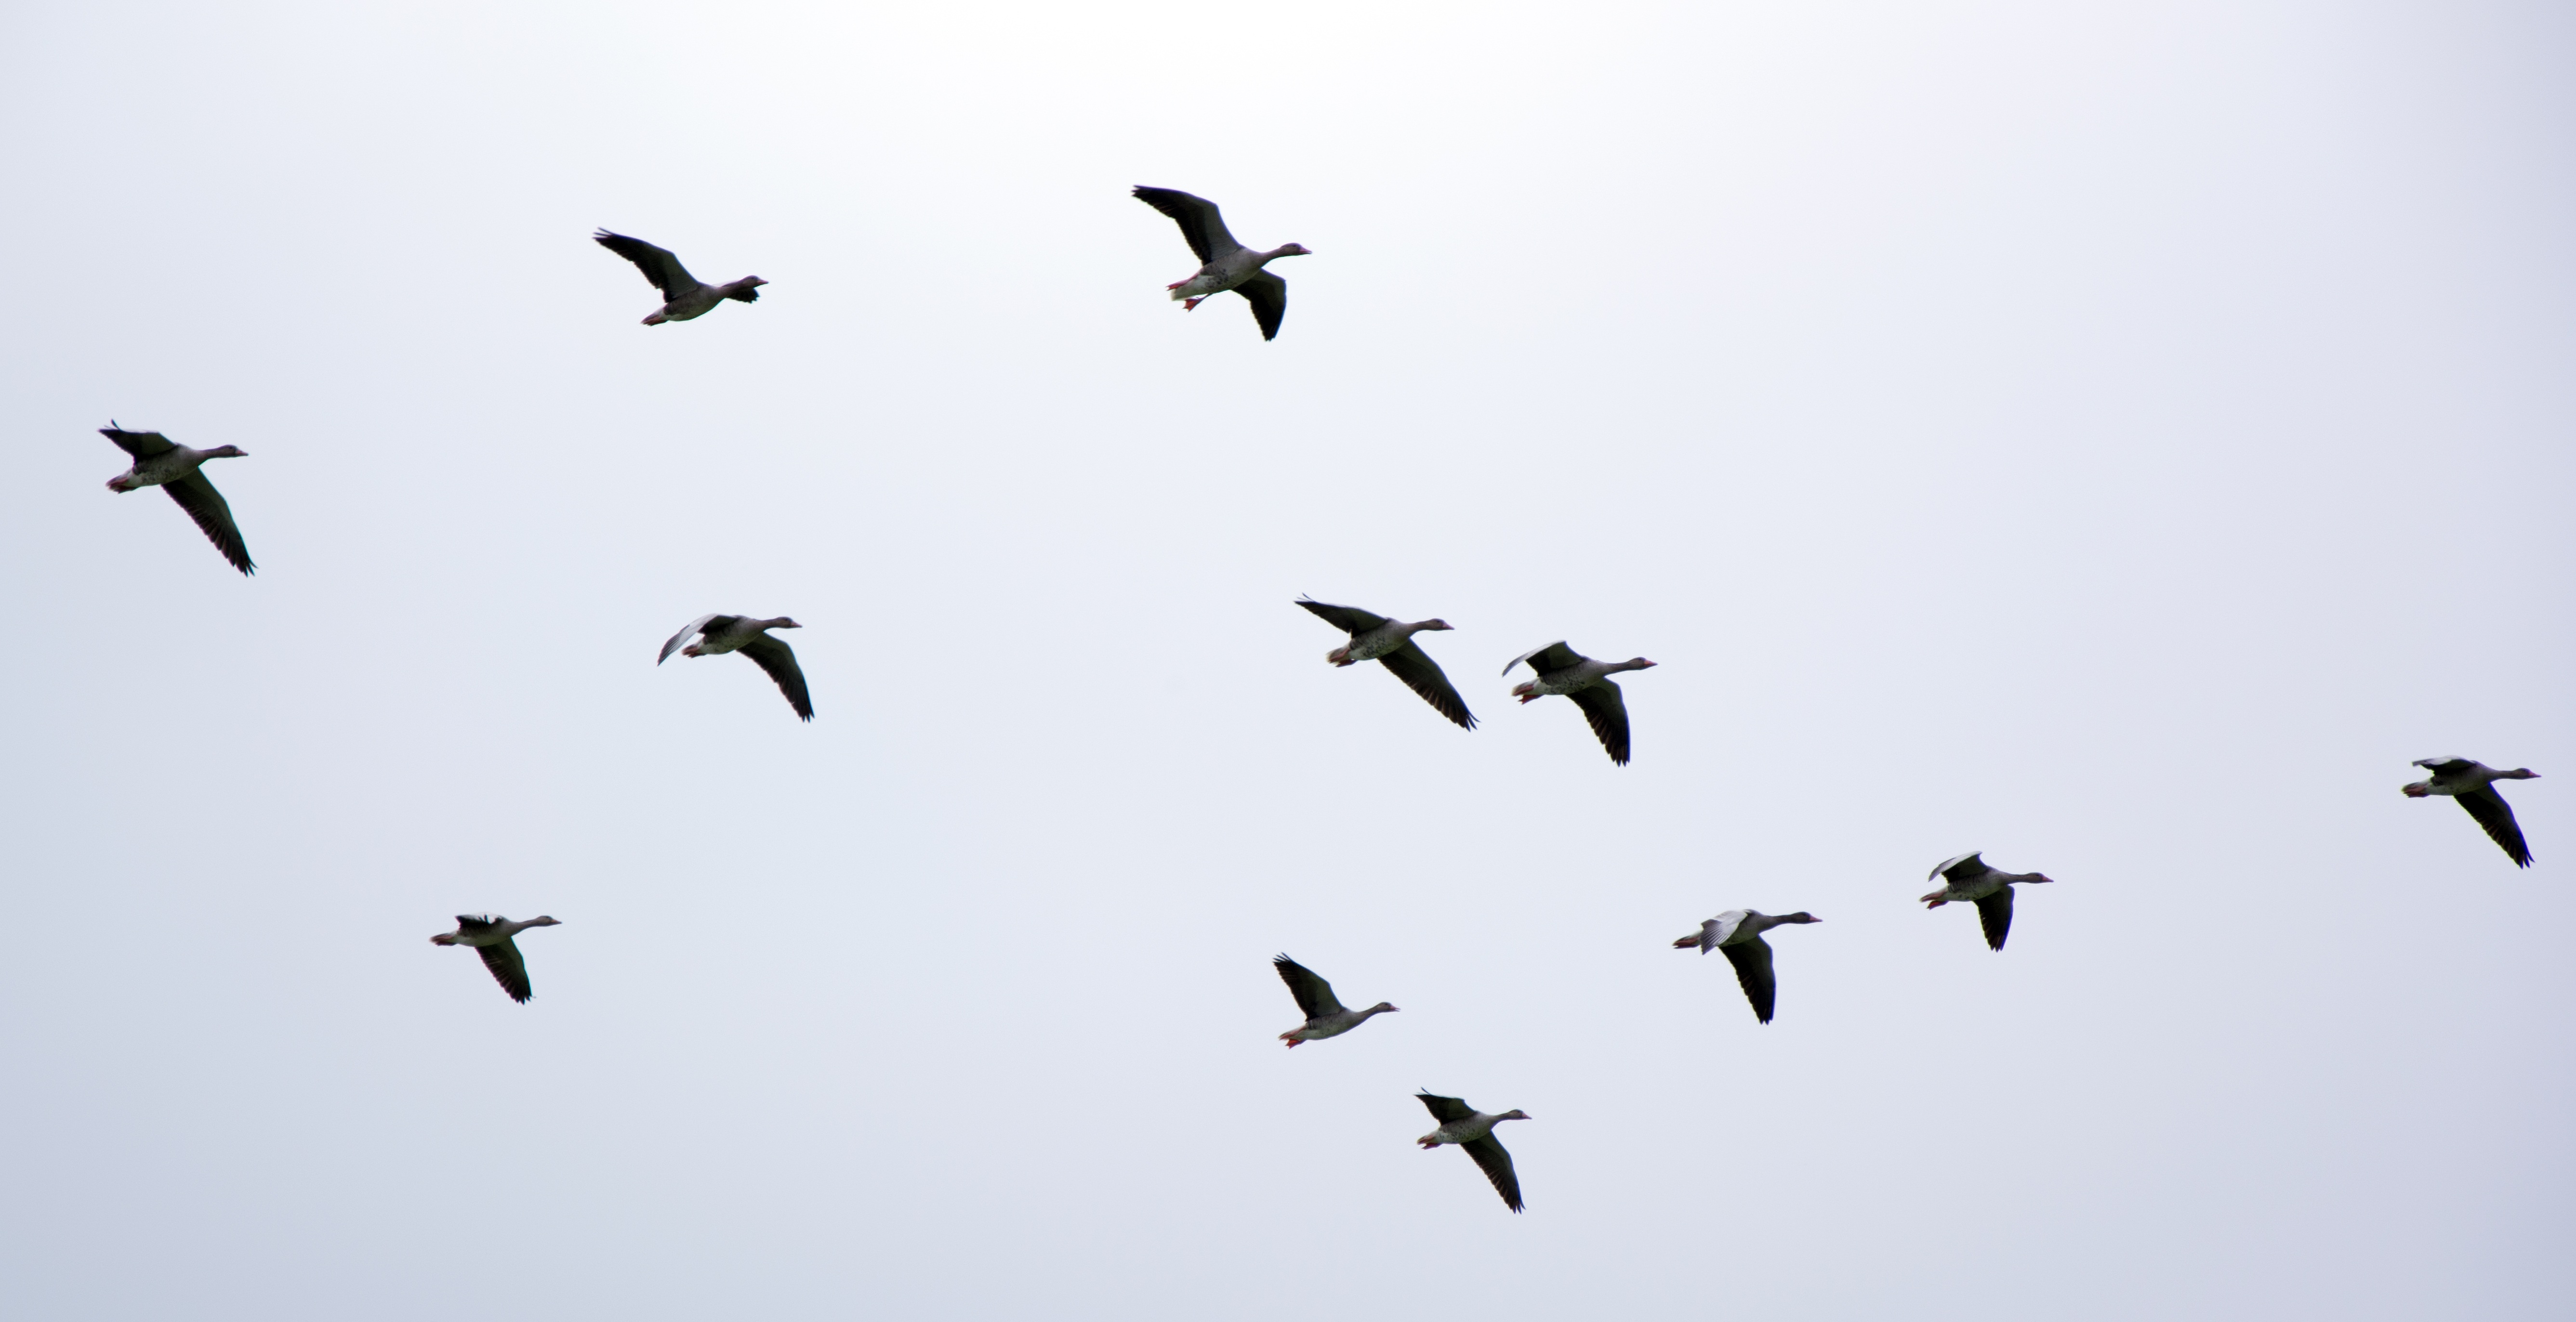
bird, wing, sky, flock, fly, formation, flight, fauna, birds, geese, crane, bird migration, wild geese, swarm, flock of birds, migratory birds, animal migration, crane like bird